Twenty-cent piece (United States coin)

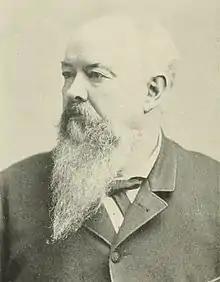
Senator John P. Jones

The third was American interest in aligning its currency with the Latin Monetary Union and to bring its weights for coinage into the metric system. Several times in the 1860s and 1870s, the United States Mint struck pattern coins that were to be used if America joined, in some cases with the equivalent in foreign money struck as part of the design. The twenty-cent piece was to be equivalent to one French franc in that system, and if in proportion to the smaller silver coins being struck, would weigh five grams, a fact which appealed to advocates of the metric system in Congress. Another purpose for a large issue of silver coins, regardless of denomination, was to retire the fractional currency—low-value paper money or "shinplasters". Congress passed legislation in 1875 and 1876 for large quantities of silver coins for this purpose.